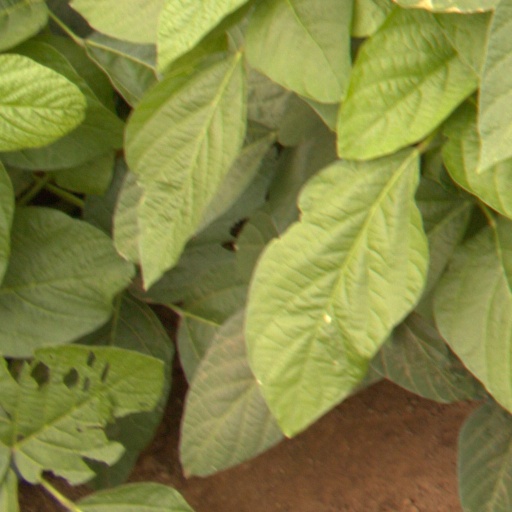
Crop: soybean